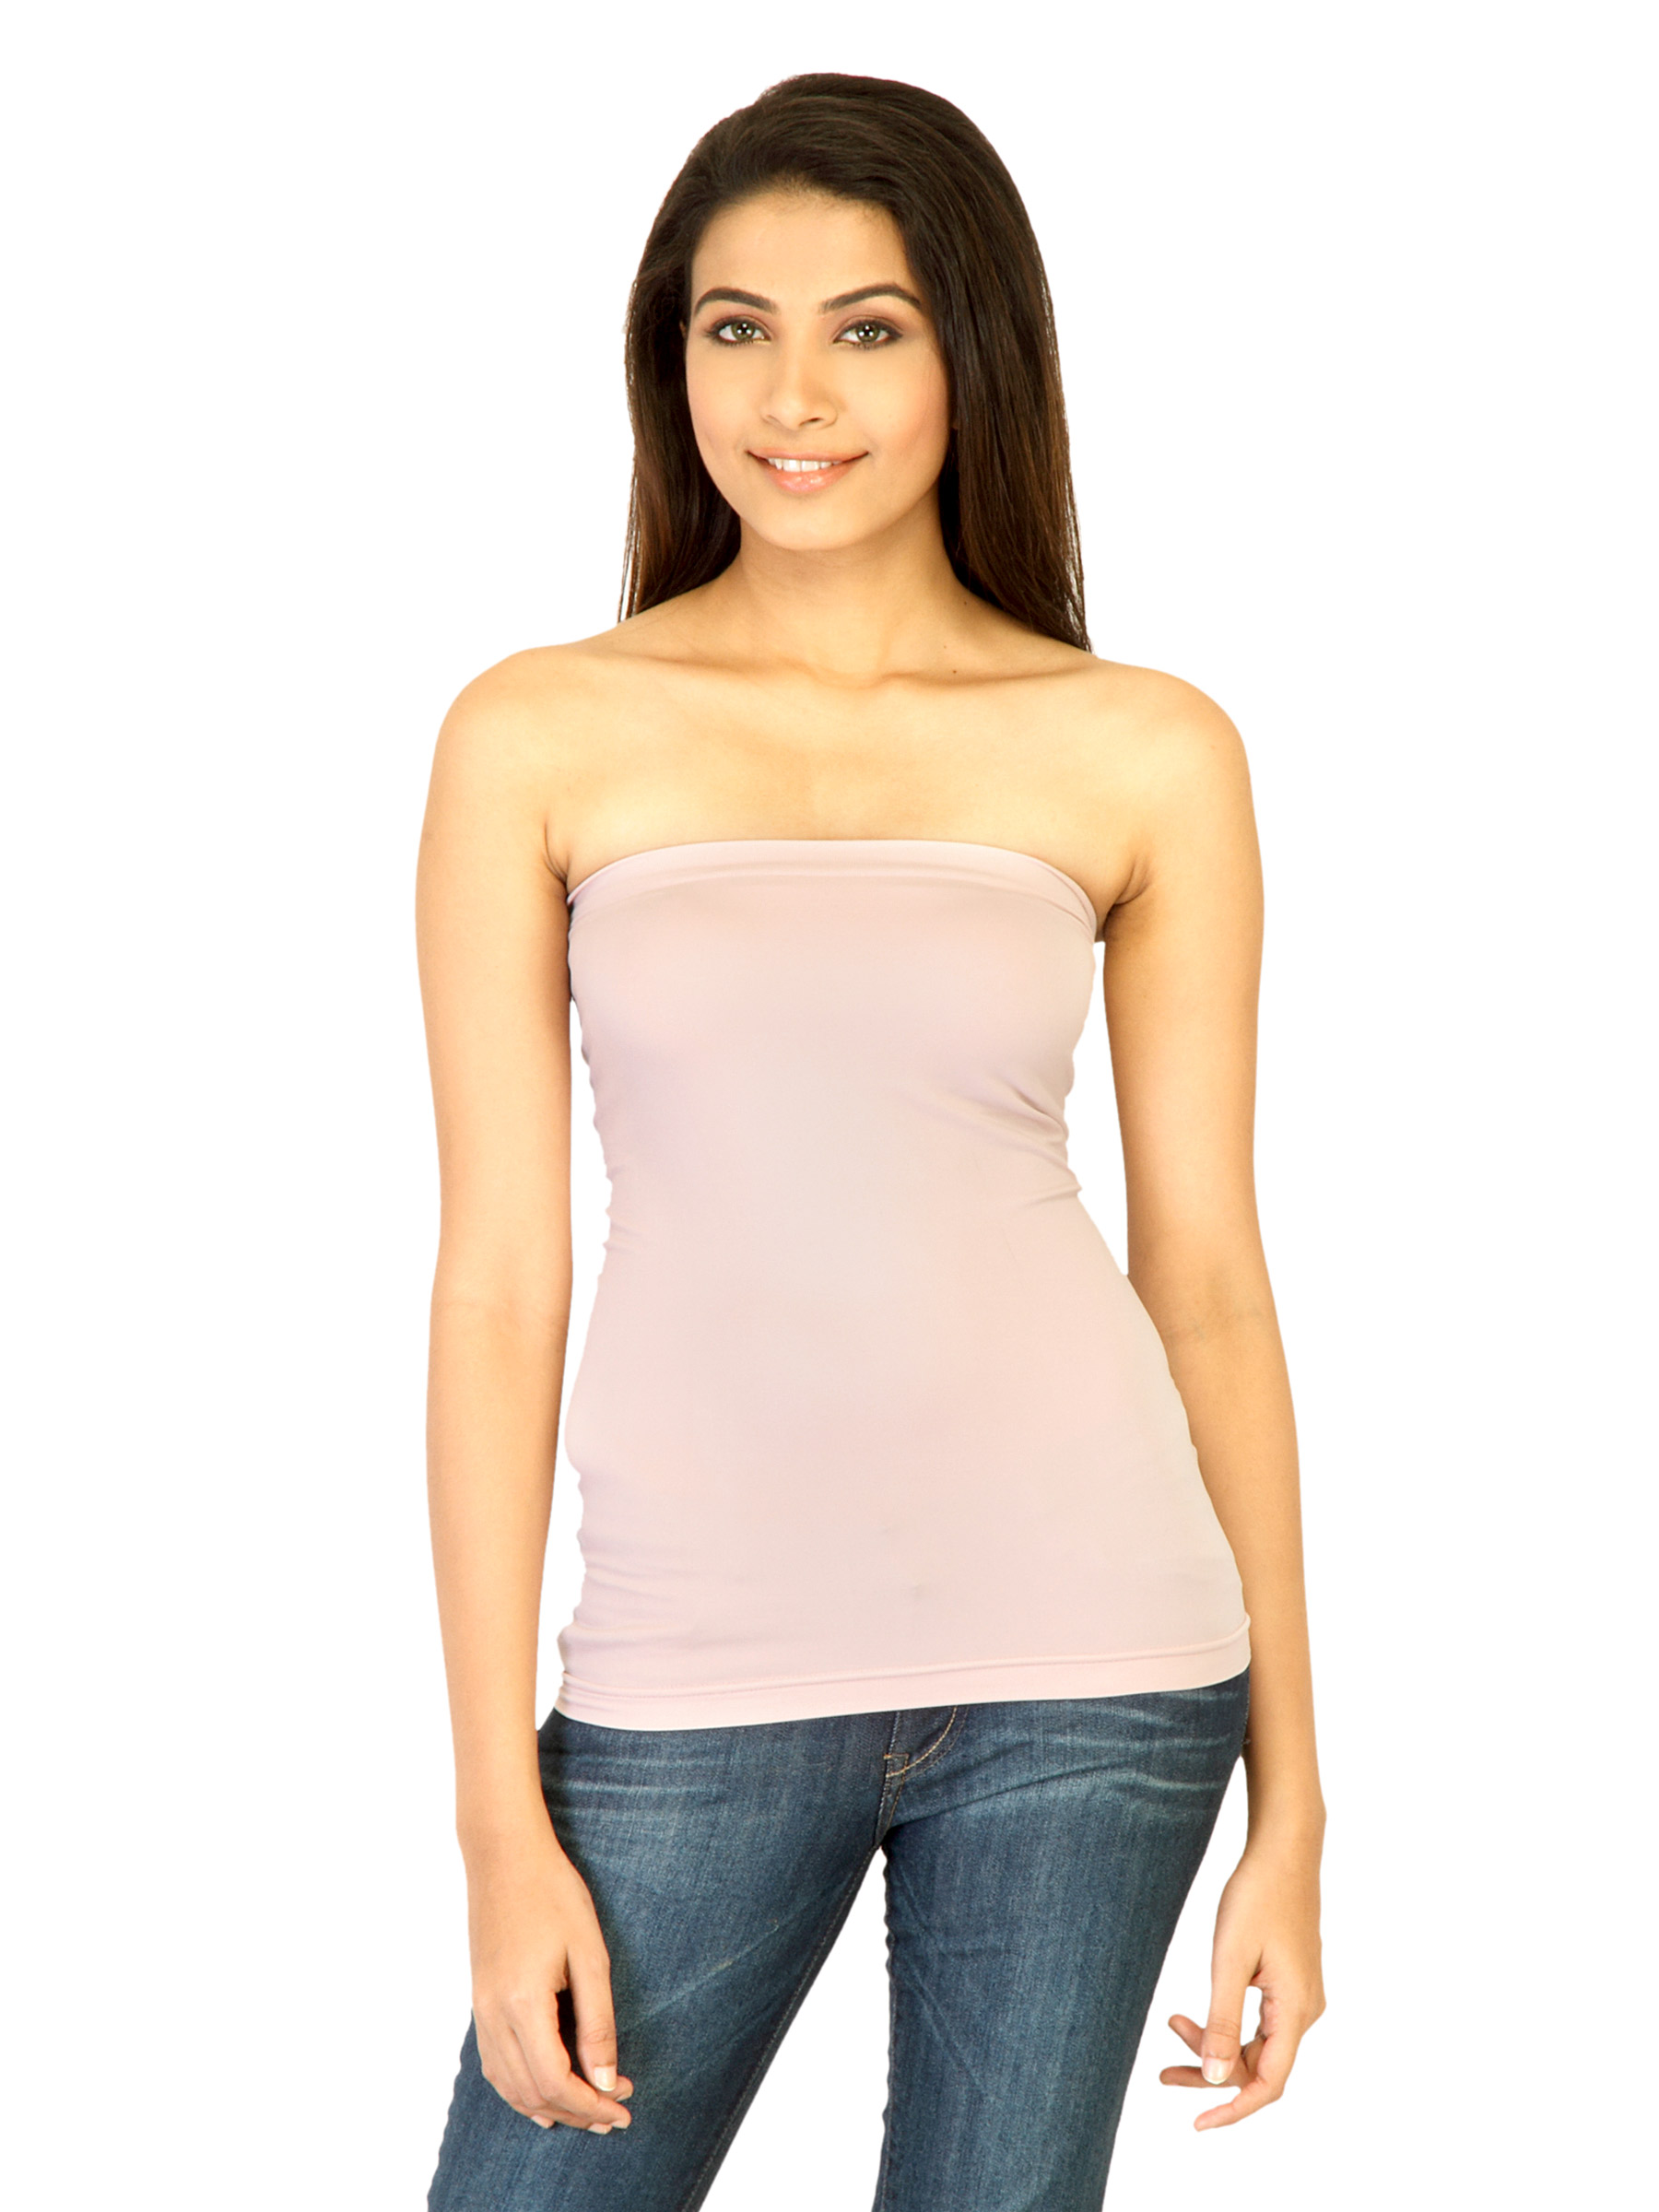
United Colors of Benetton Women Solid Pink Tops
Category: Apparel / Topwear / Tops
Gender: Women
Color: Pink
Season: Summer 2011
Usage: Casual